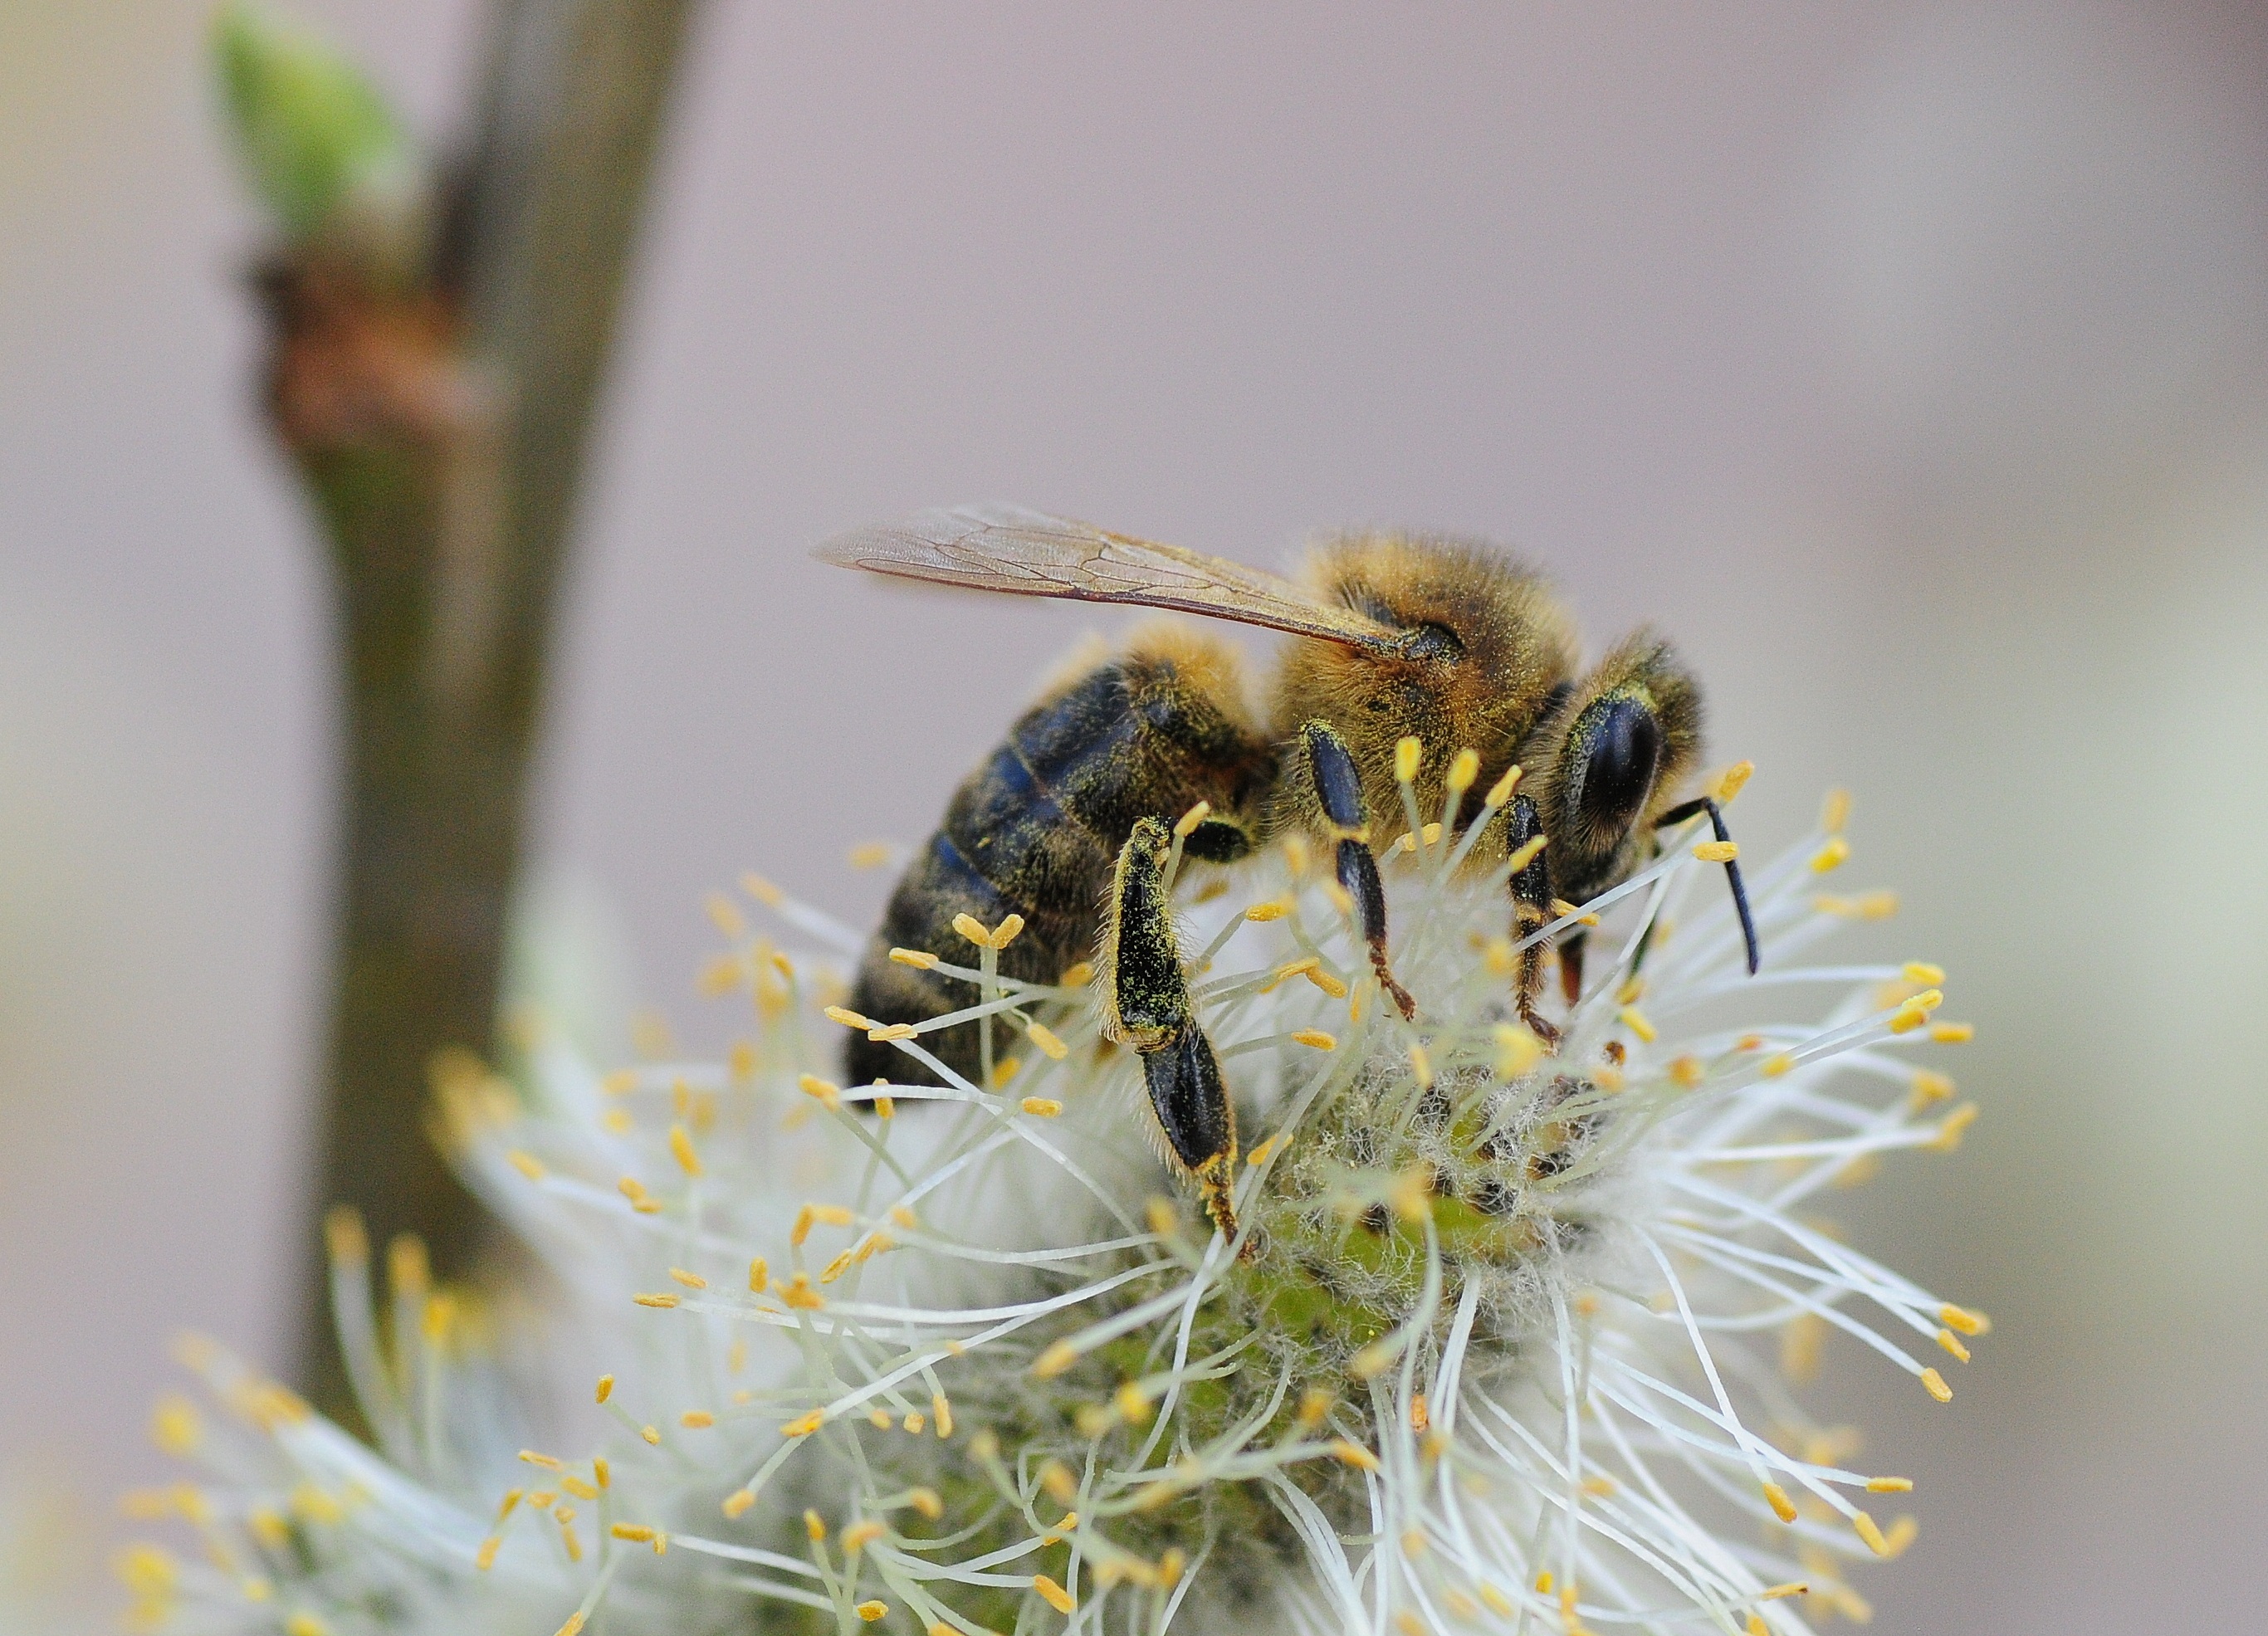
nature, photography, flower, fly, honey, wildlife, pollen, pollination, spring, insect, botany, close, flora, fauna, invertebrate, close up, bee, wasp, bumblebee, collect pollen, nectar, macro photography, honey bee, pollinator, membrane winged insect